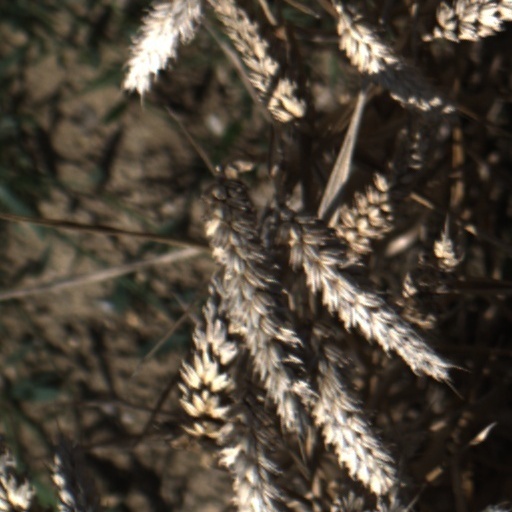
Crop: wheat